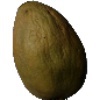
Label: Papaya 1